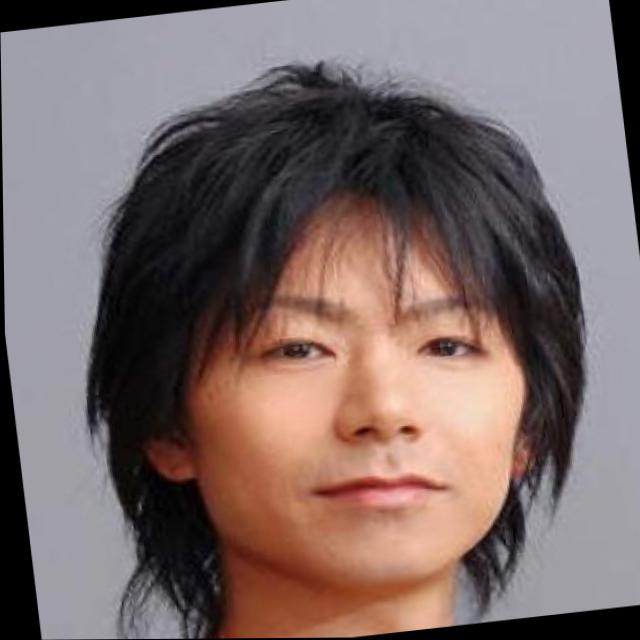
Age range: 21-44